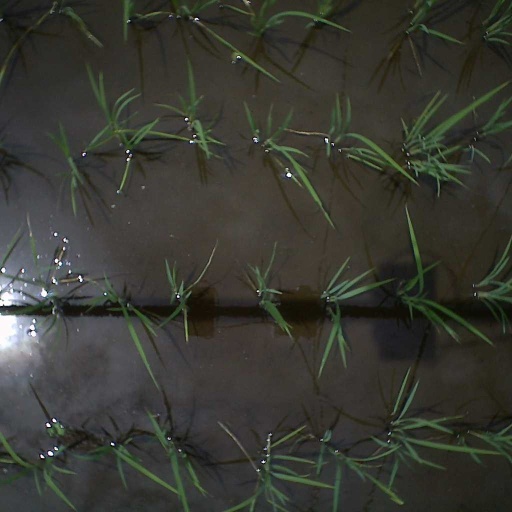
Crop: rice